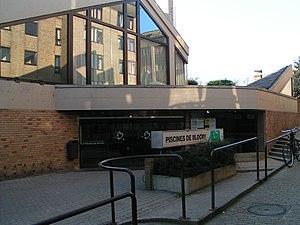
Petite piscine du Blocry, quartier de l'Hocaille, Louvain-la-Neuve